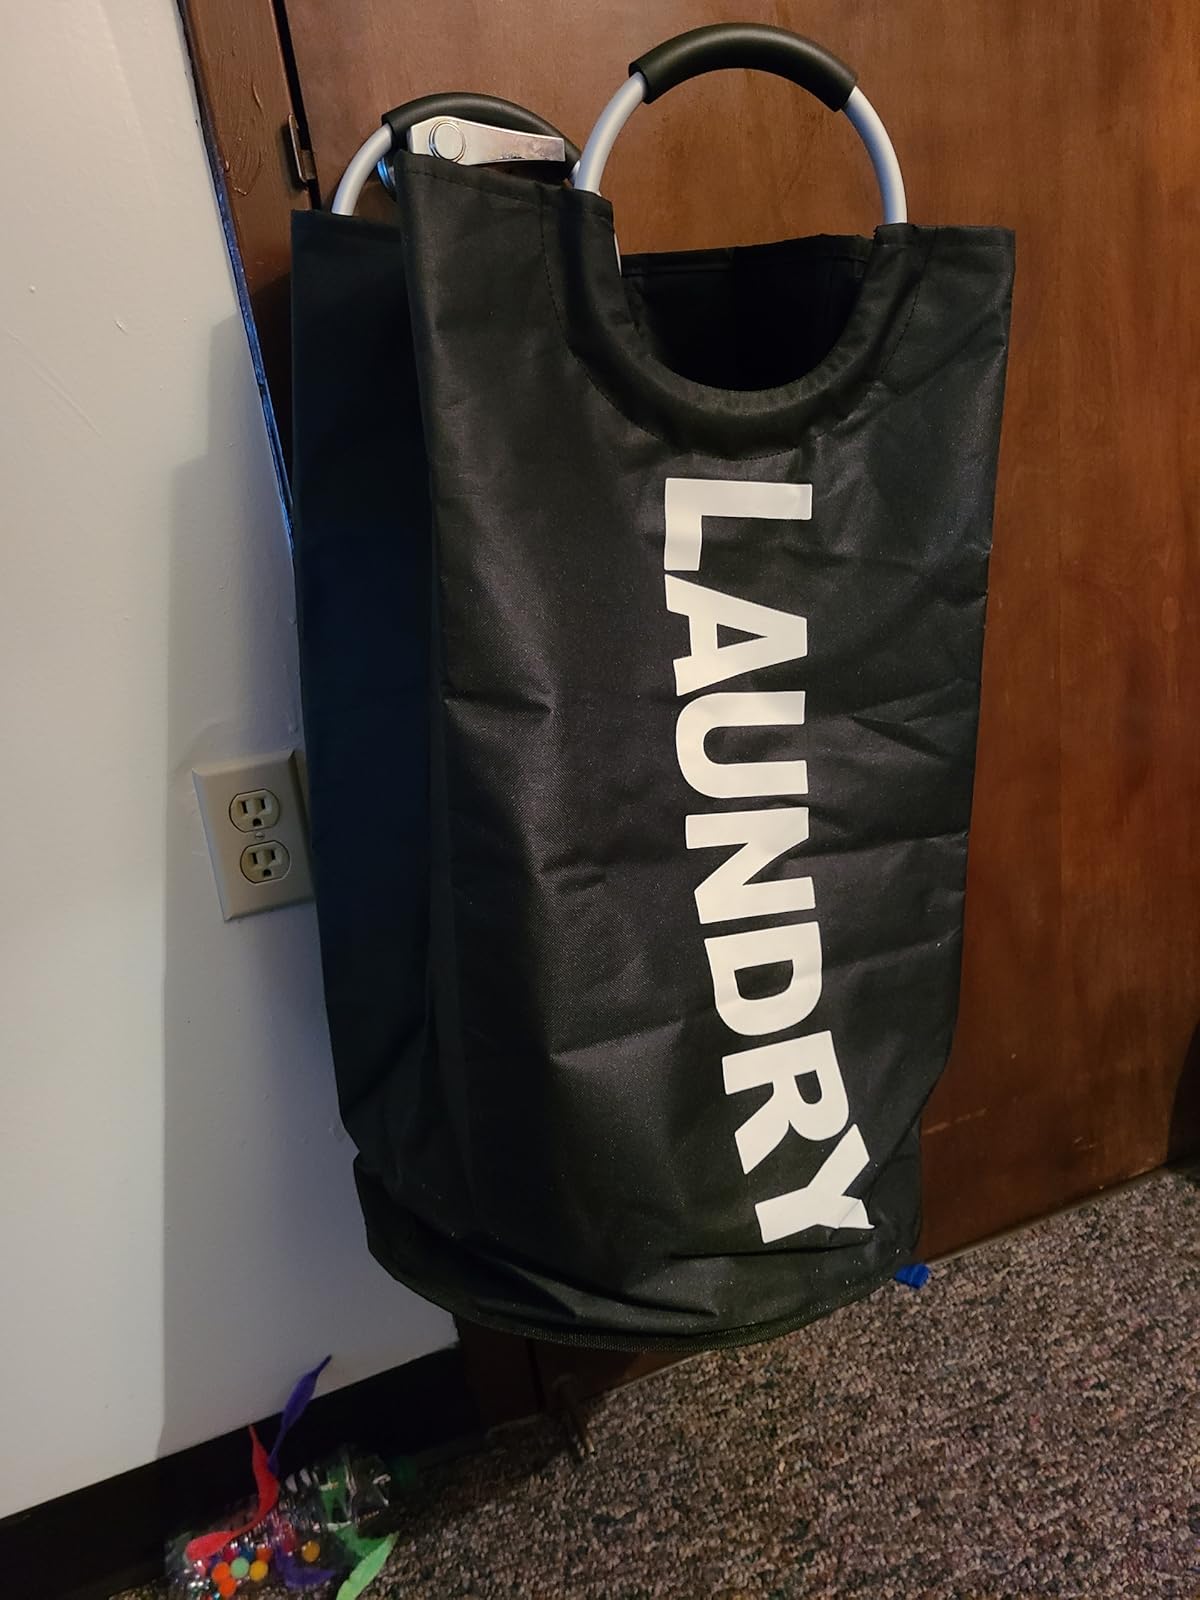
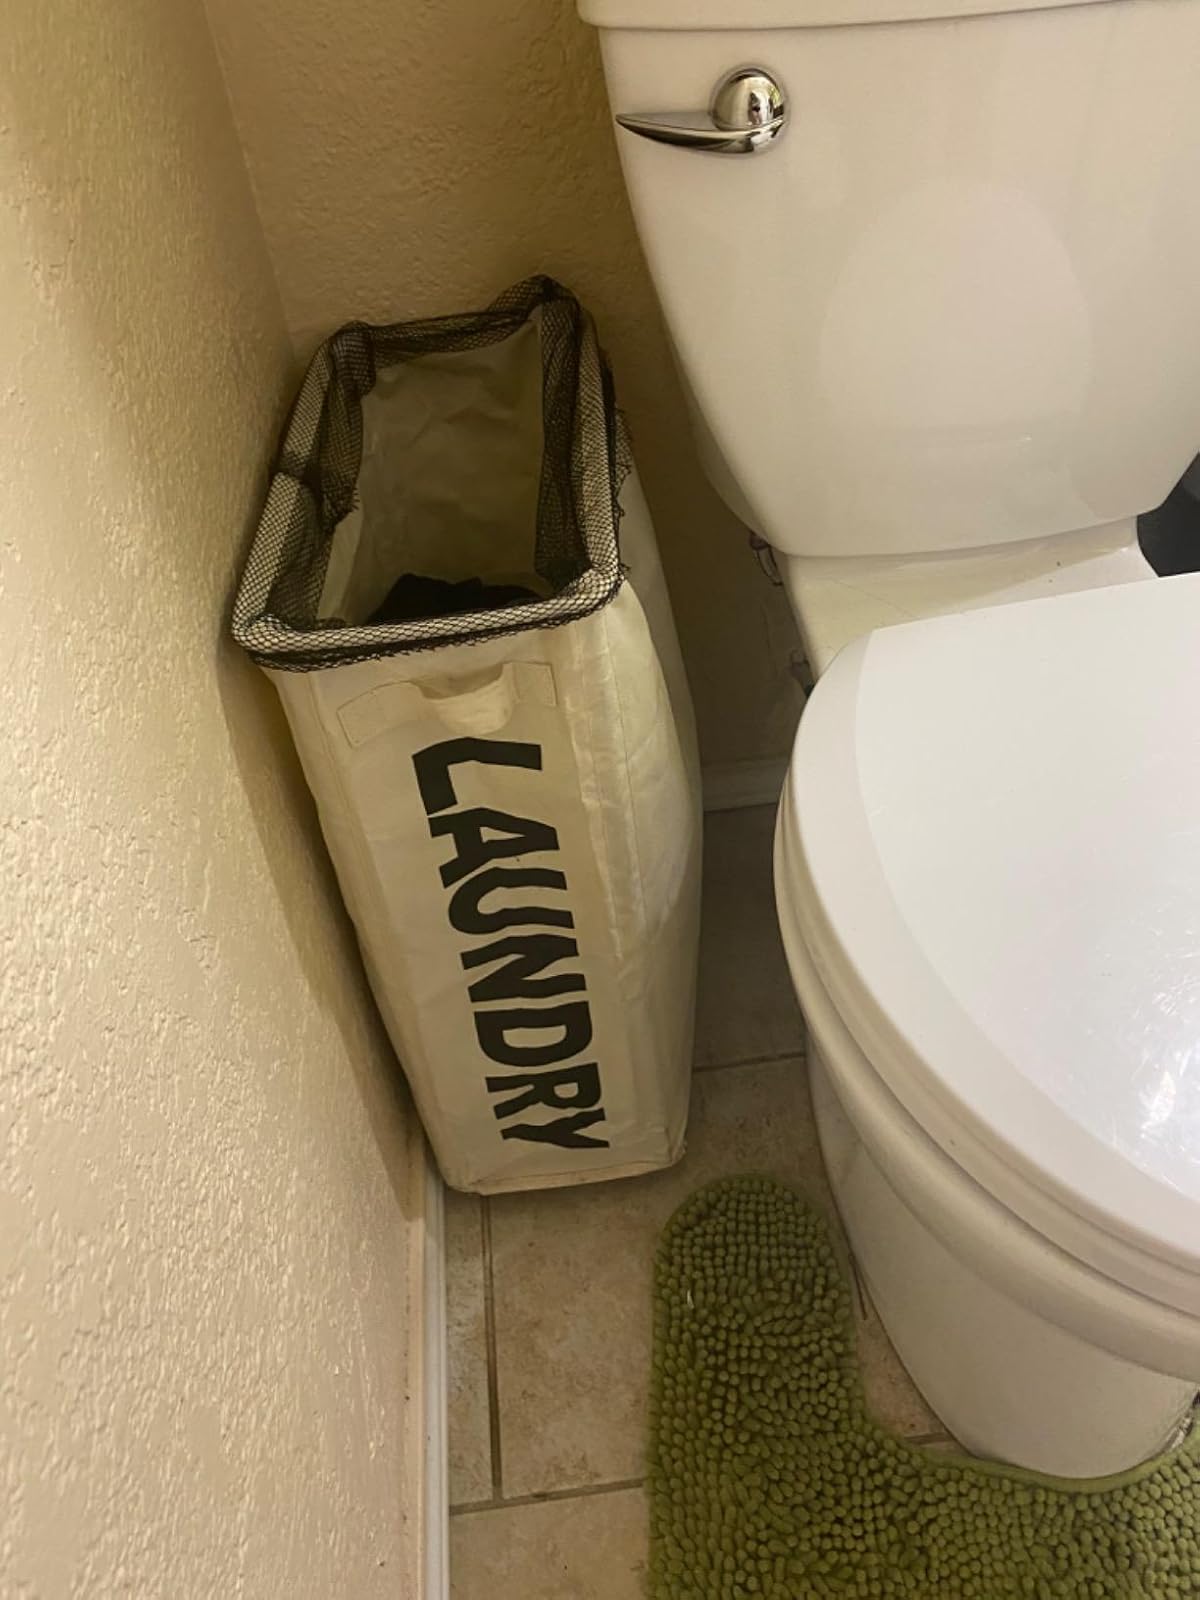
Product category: items_hamper
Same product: no